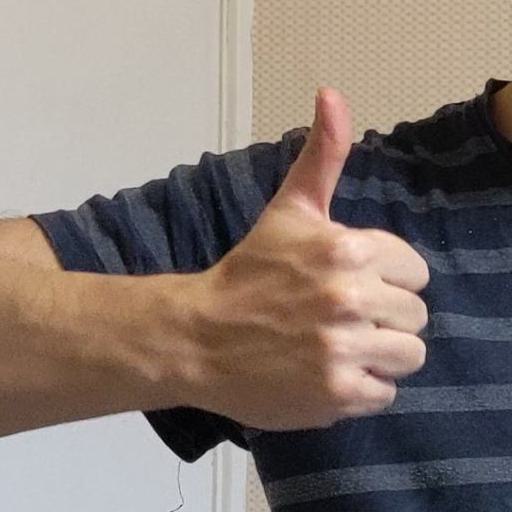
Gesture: like